Don't I Know You?

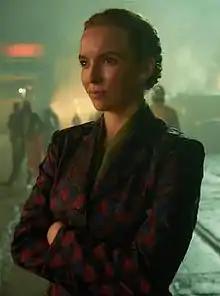
Jodie Comer as Villanelle wearing the Dries van Noten suit

The "power suit" that Villanelle wears in this episode has been described as "iconic". It is a brocade suit that was designed by Dries Van Noten and became Comer's favorite outfit; the actress was planning to take it home but felt it was too much like her character. The fitted suit at first appears to have a pattern of red hearts, but at closer inspection this is revealed to be interlocking red and blue geometric shapes; the pattern is one thing it has been described as "memorable" for.